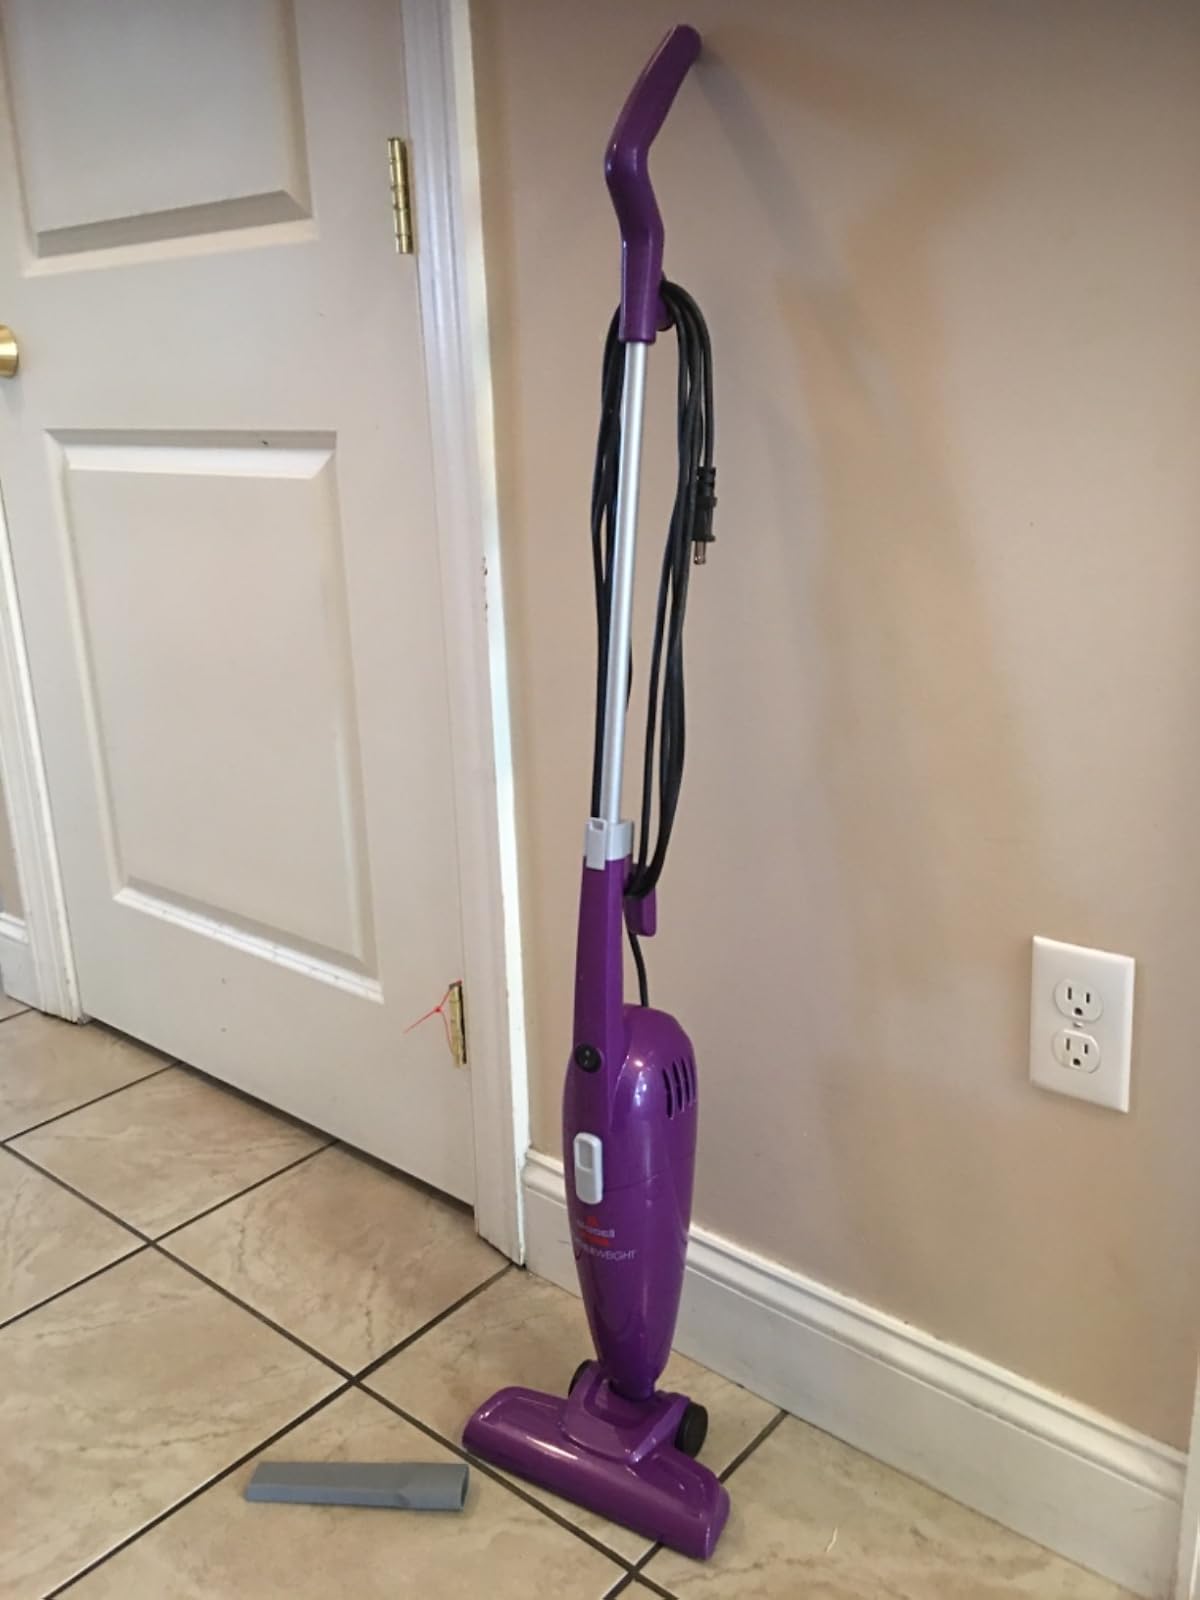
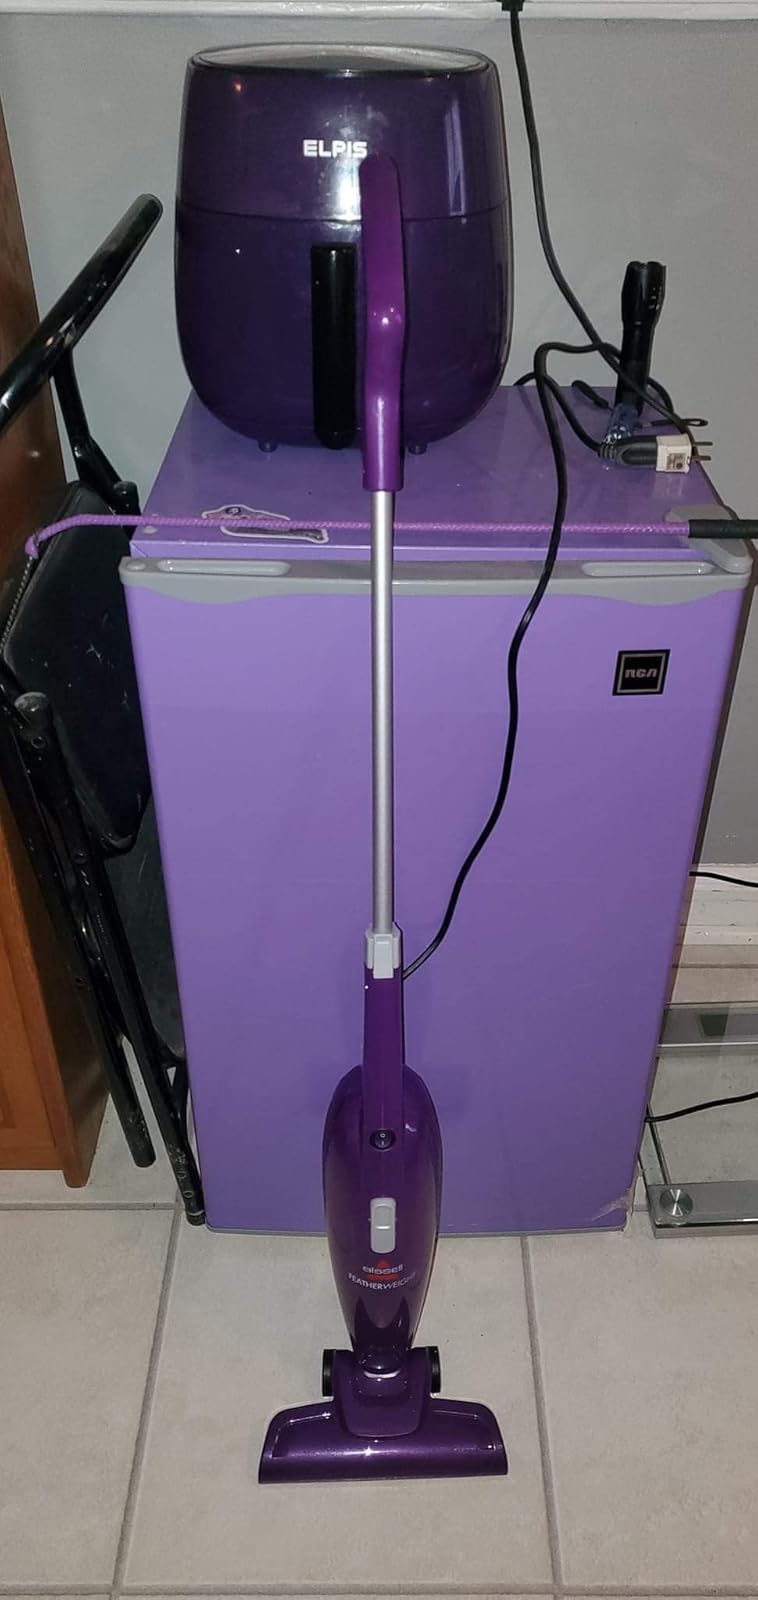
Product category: items_vacuum
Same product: yes